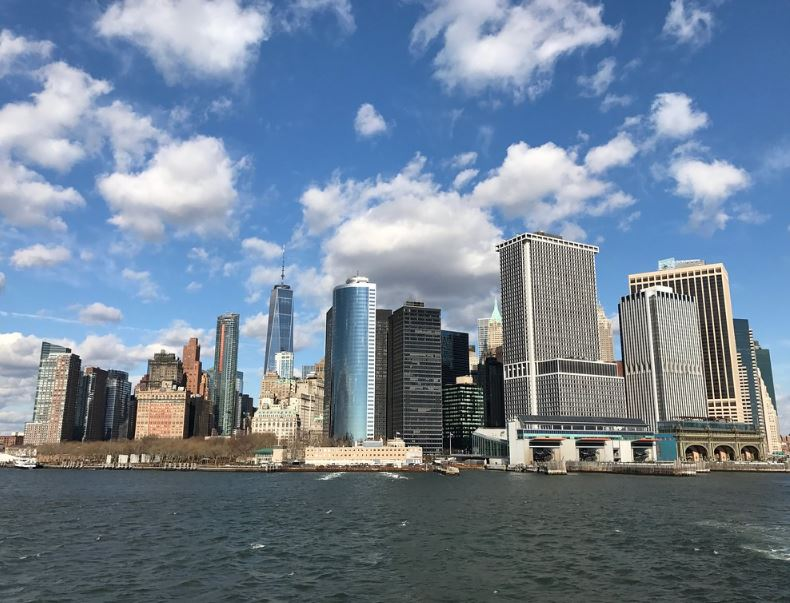
Fire: no
Smoke: no